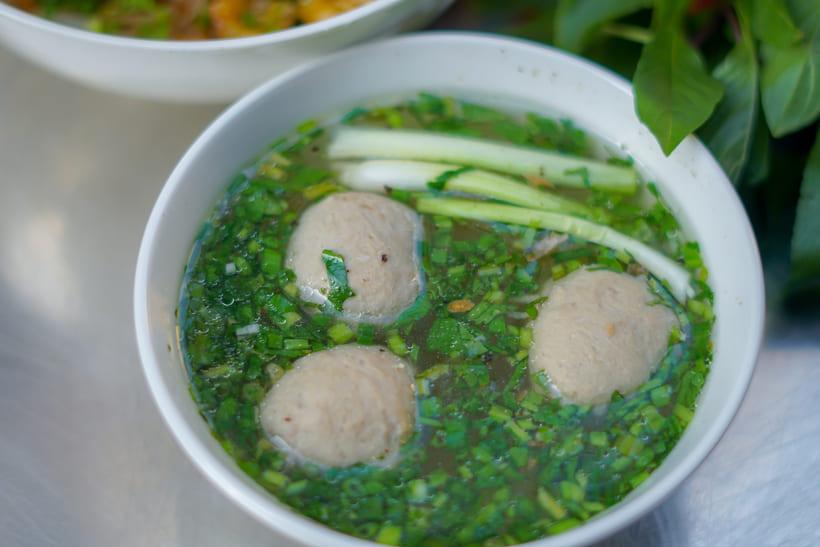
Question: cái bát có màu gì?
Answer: cái bát có màu trắng